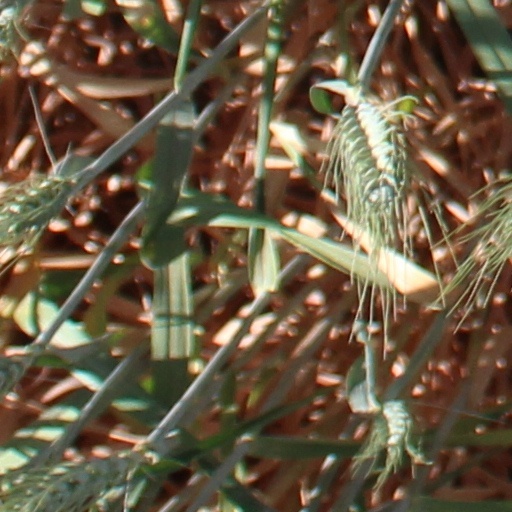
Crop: wheat